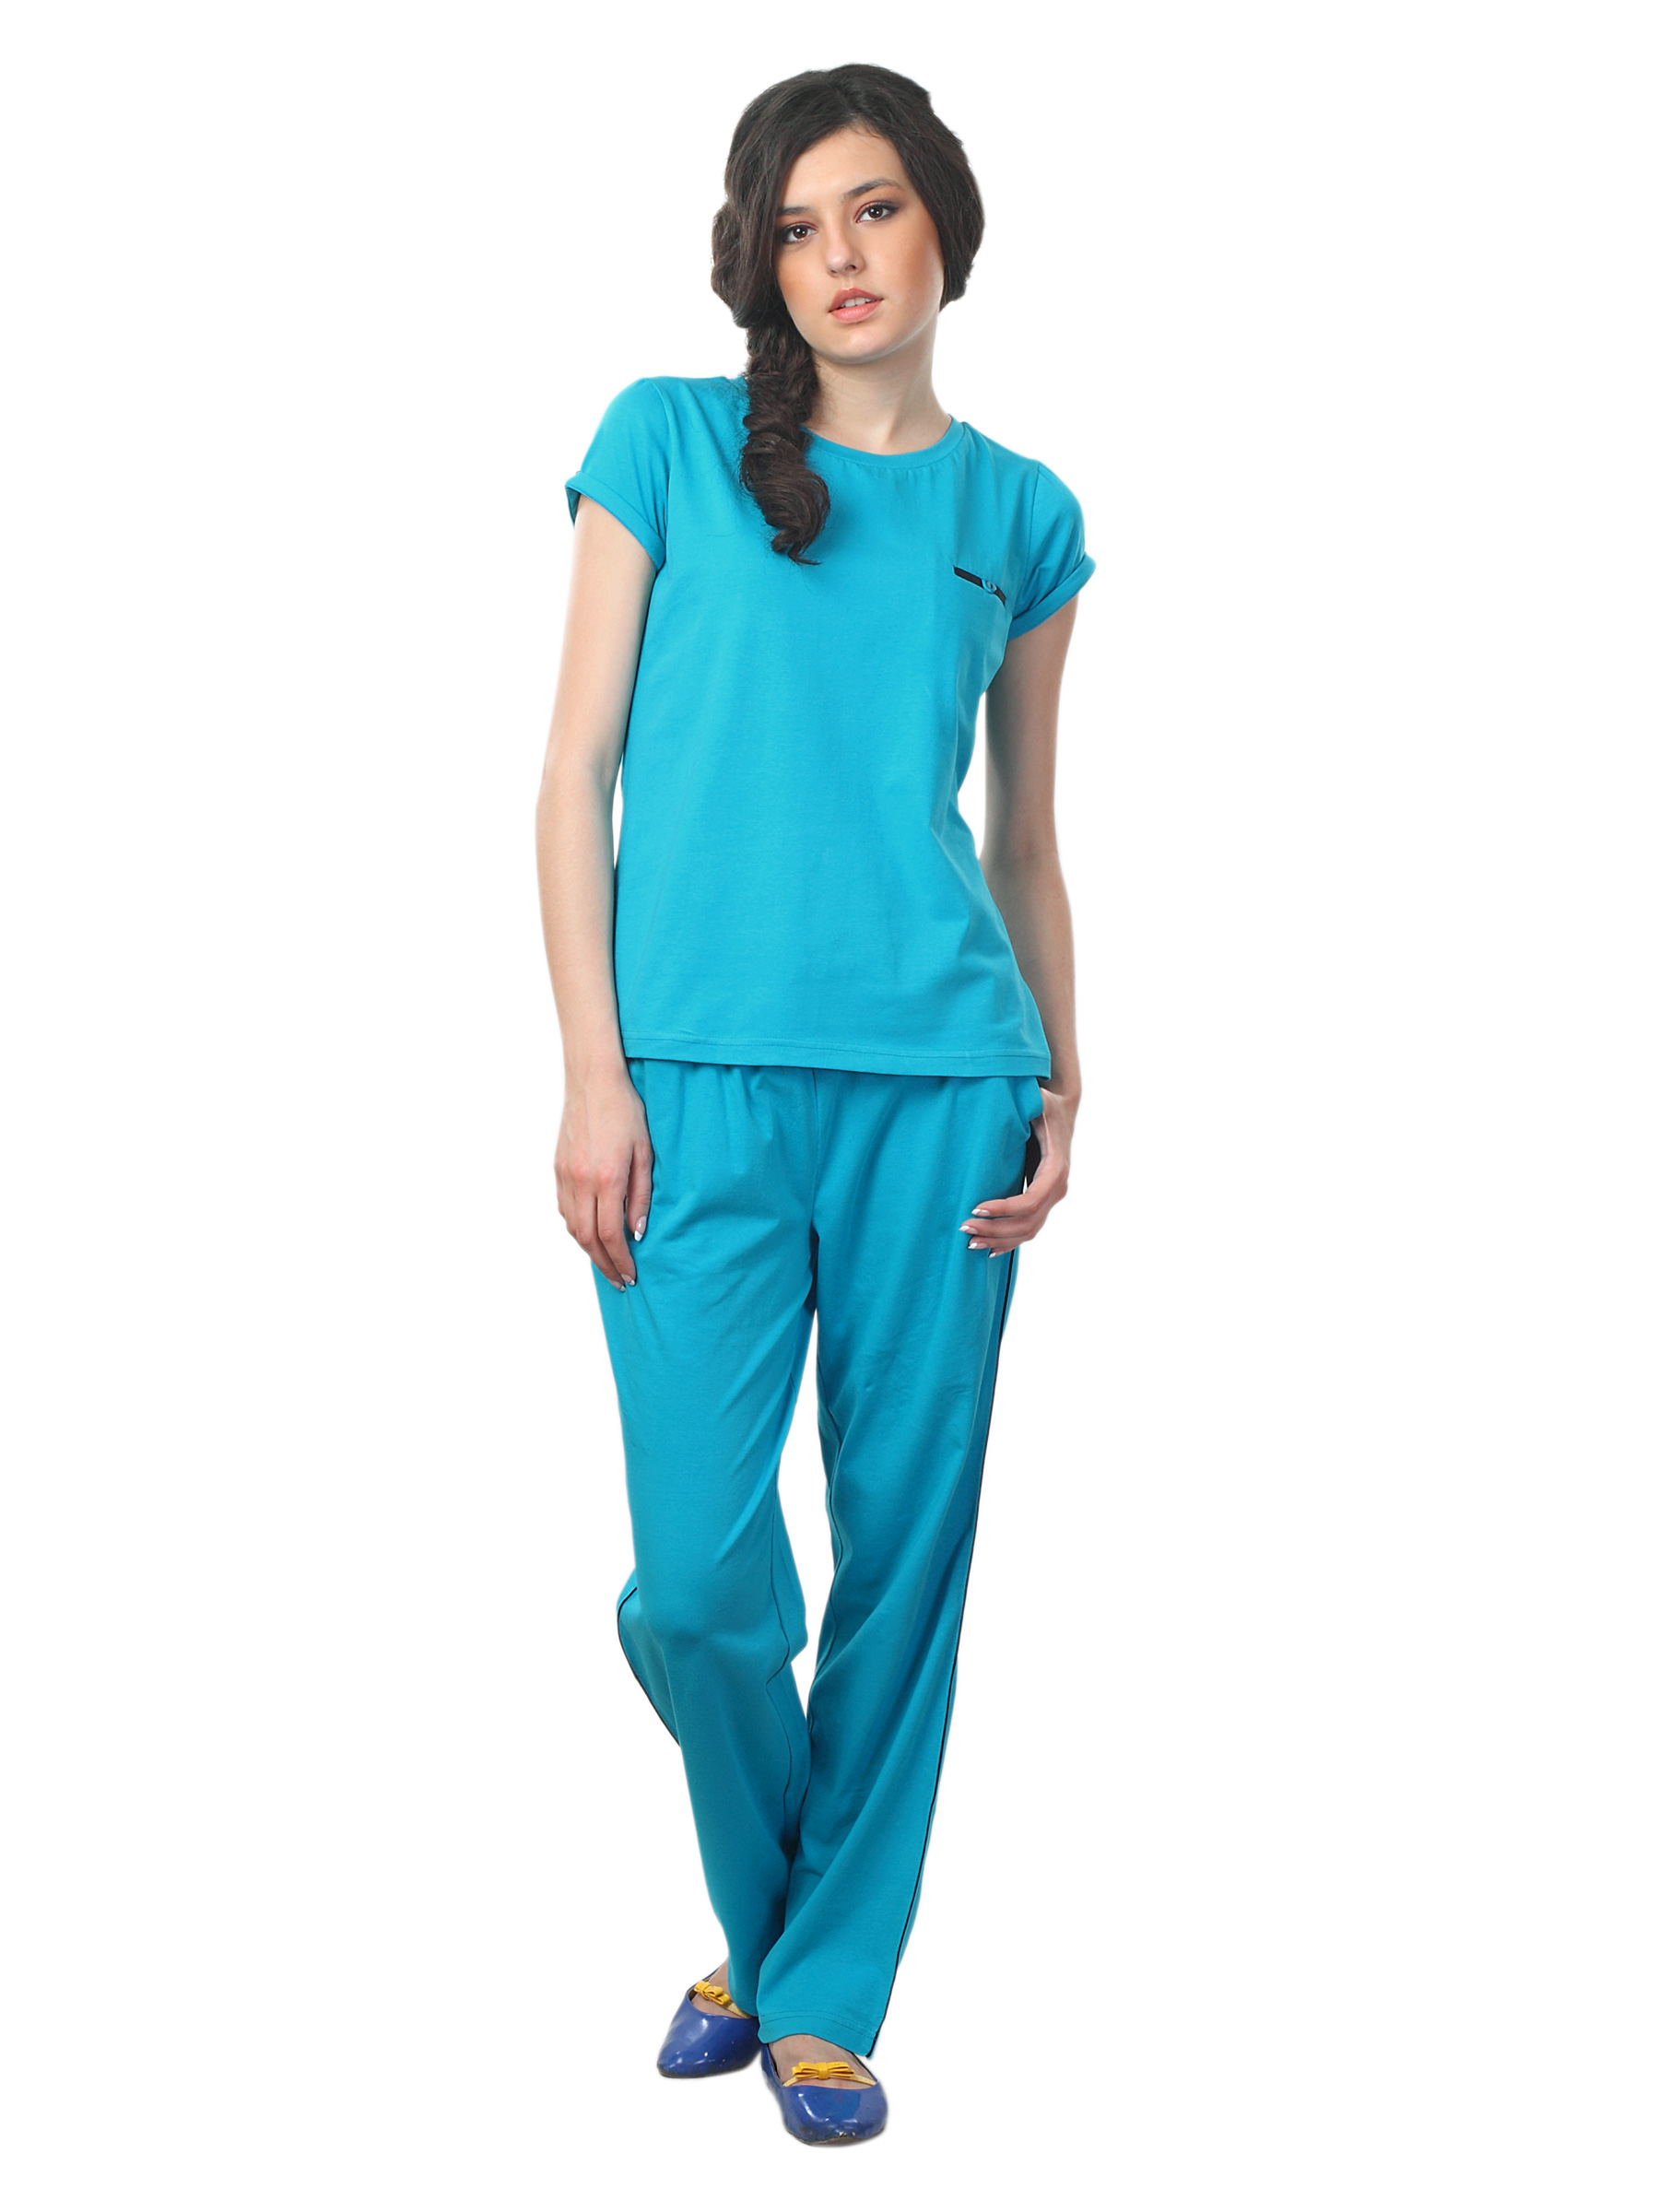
Femella Women Blue Nightdress
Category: Apparel / Loungewear and Nightwear / Nightdress
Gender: Women
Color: Blue
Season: Summer 2017
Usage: Casual